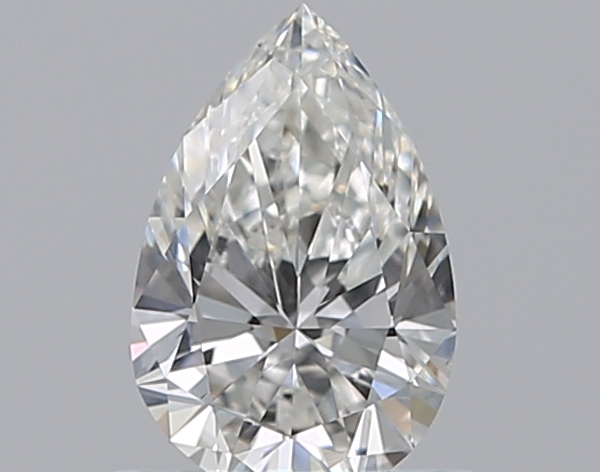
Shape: pear
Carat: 0.5
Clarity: VS2
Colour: G
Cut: EX
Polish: EX
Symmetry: VG
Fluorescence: M
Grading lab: GIA
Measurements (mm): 6.97 x 4.57 x 2.74